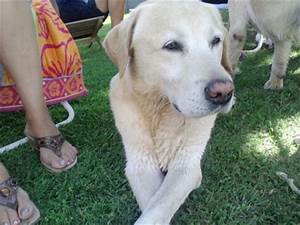
Label: cane